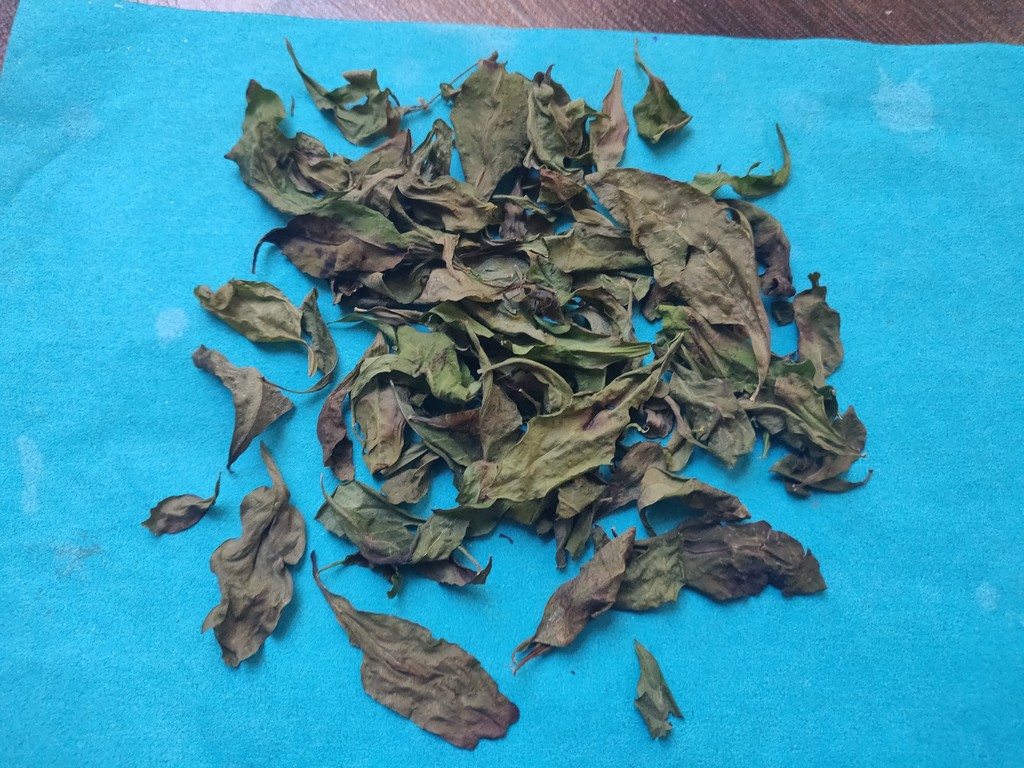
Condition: Dried
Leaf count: multiple
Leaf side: unknown